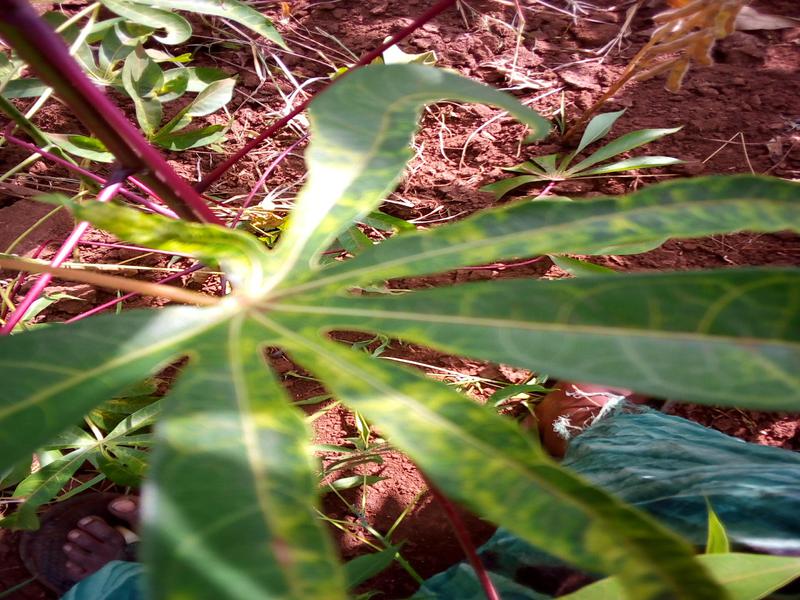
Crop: cassava
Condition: mosaic_disease